Sky position (RA, Dec in degrees): 234.612, 4.498
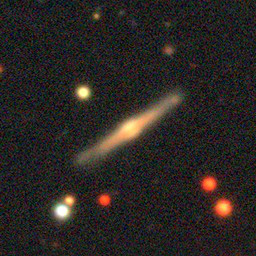
Galaxy morphology: Edge-on Galaxies with Bulge